Colin Fraser (ice hockey)

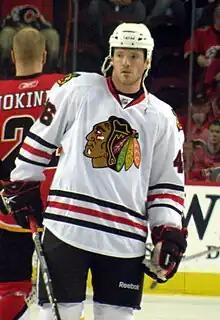
Fraser with the Chicago Blackhawks in April 2009

In the subsequent season after being drafted by the Flyers and while still in the WHL, Fraser was traded to the Chicago Blackhawks on February 19, 2004, along with Jim Vandermeer and a second-round draft pick (Bryan Bickell) in 2004 in exchange for Alexei Zhamnov and a 2004 fourth-round pick (R. J. Anderson).